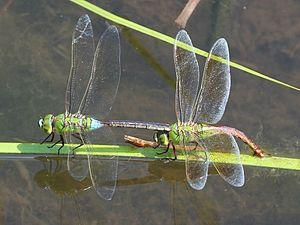
Cette liste recense les odonates répertoriés dans le canton de Genève par un ouvrage de 1996, complété par un ouvrage de 2012.